Tropical cyclones in 2017

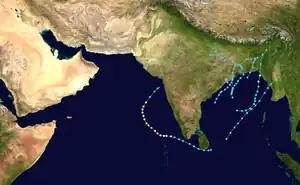
2017 North Indian Ocean cyclone season map

The 2017 Pacific typhoon season was a below-average season in terms of accumulated cyclone energy and the number of typhoons and super typhoons, and the first since the 1977 season to not produce a Category 5-equivalent typhoon on the Saffir–Simpson scale.